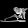
Label: Sandal